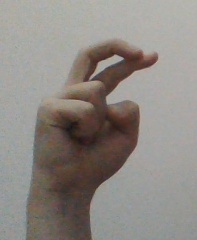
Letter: zay